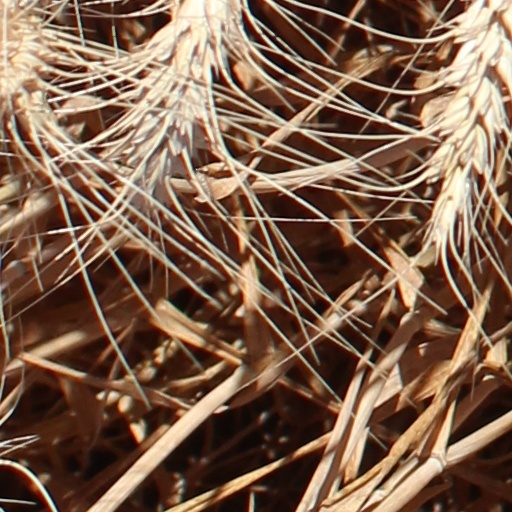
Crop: wheat